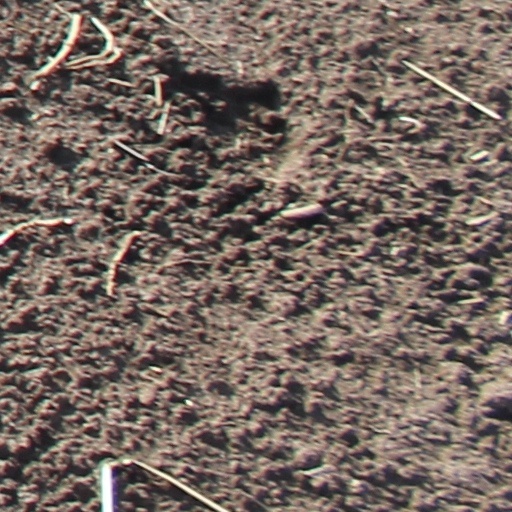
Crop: wheat